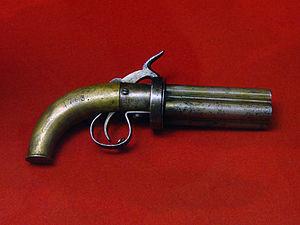
Une poivrière est un type d'arme à feu à canons tournants, sorte de revolver avec un barillet très allongé dont chacune des quatre à six chambres fait directement office de canon. Le bloc-canon est constitué soit d'un cylindre de métal percé de tubes, soit de canons indépendants soudés autour d'un axe.